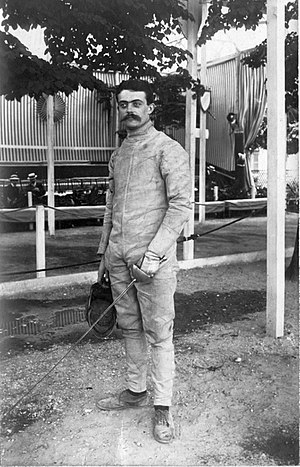
Eugène Olivier
Eugène Victor Olivier var en fransk fægter som deltog under OL 1908 i London.